Louis Charles de Lévis

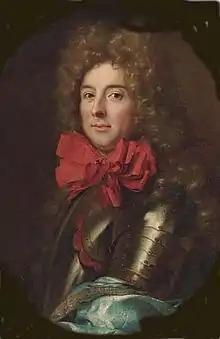

Louis Charles de Lévis (1647 – 18 September 1717) was a French nobleman and Duke of Ventadour. His wife was the governess of the infant Louis XV and his only child Anne Geneviève made two prestigious marriages into contemporary nobility.